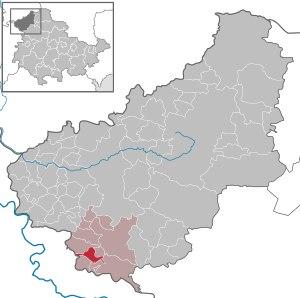
Pfaffschwende est une commune allemande située dans l'arrondissement d'Eichsfeld en Thuringe.